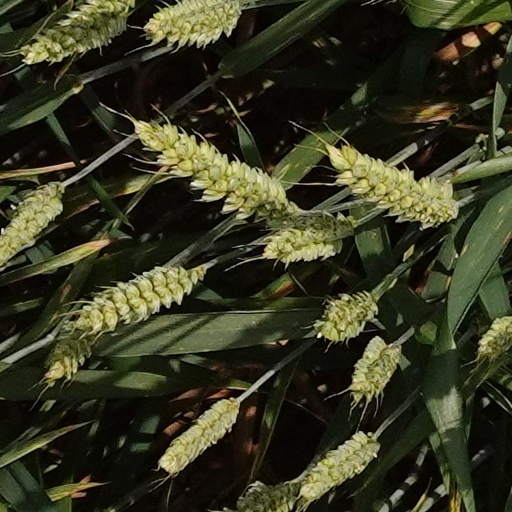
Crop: wheat